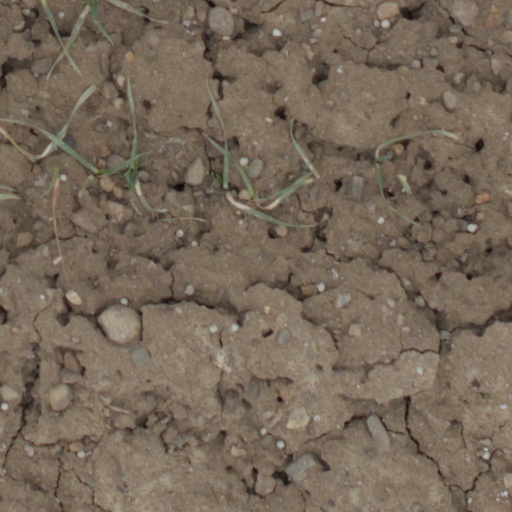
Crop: wheat